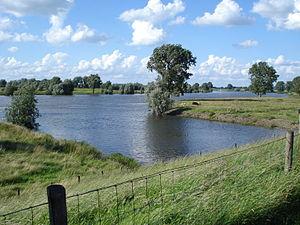
Het Wild est une localité de la commune néerlandaise d'Oss dans la province du Brabant-Septentrional sur la rive gauche de la Meuse. Het Wild est un village sans église, le plus petit noyau d'habitation de la commune d'Oss. Le 1ᵉʳ janvier 2007, Het Wild compte 306 habitants.